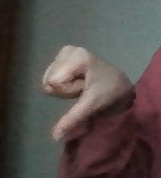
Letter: waw